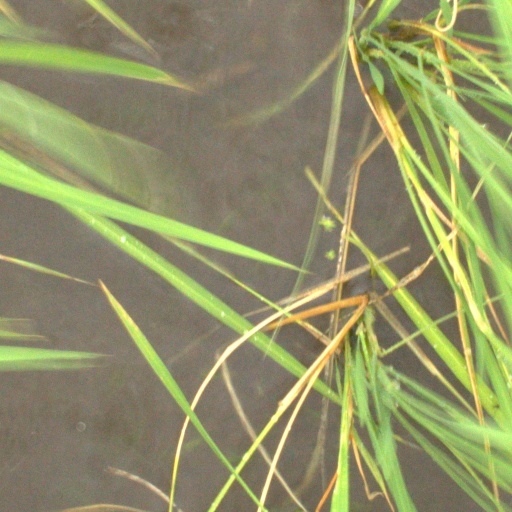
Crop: rice